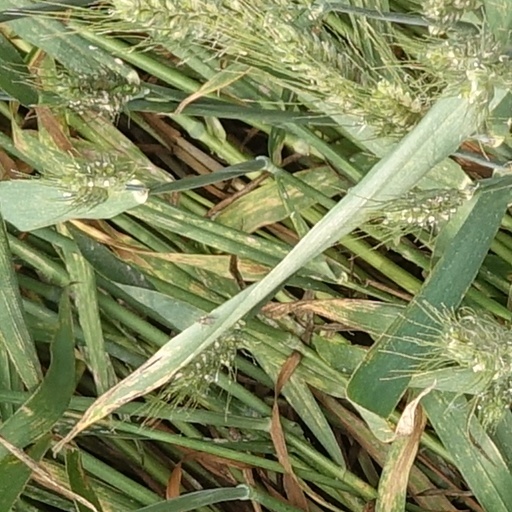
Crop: wheat